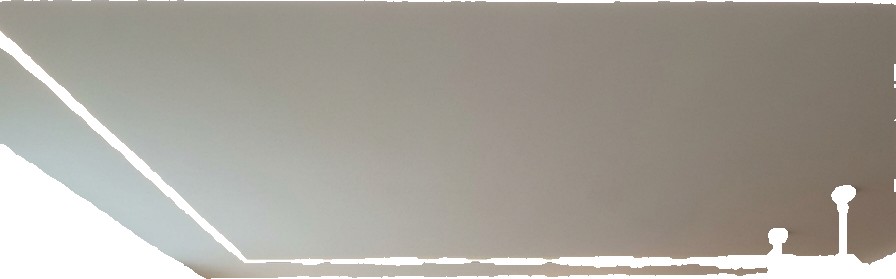
Surface category: ceiling